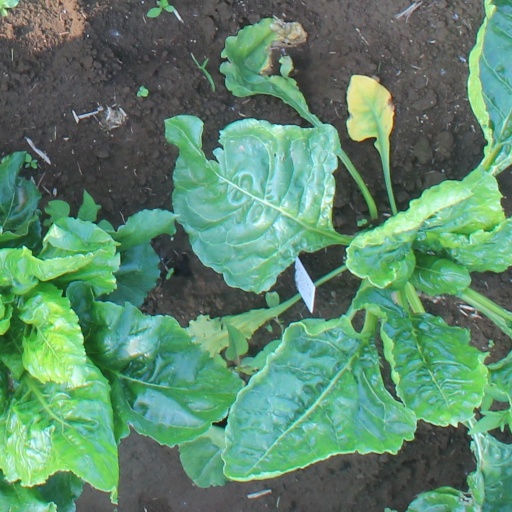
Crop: sugar beet